Drum kit

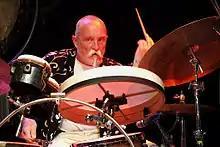
Günter Sommer with bodhrán and bongo drums in his kit

Some cymbals may be considered effects in some kits but "basic" in another set of components. Likewise, Ozone crashes have the same purpose as a standard crash cymbal, but are considered to be effects cymbals due to their rarity, and the holes cut into them, which provide a darker, more resonant attack.